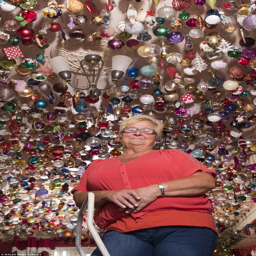
worried about putting up your decorations ? then spare a thought